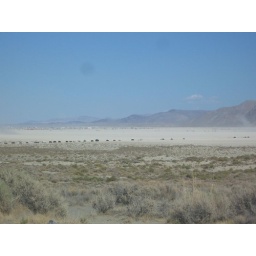
If you look close, you can see the long column of cars snaking towards the city in the distance